Lesley Gore

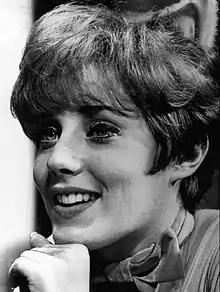
Gore on the television program "Batman" in 1967

After high school, while continuing to make appearances as a singer, Gore attended Sarah Lawrence College, studying English and American literature. At college, folk music was popularly lauded as "chic", whereas pop music was often derided as "uncool". "Had I been tall with blonde hair, had I been Mary Travers, I would have gotten along fine." She graduated in 1968.